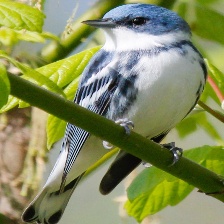
Species: CERULEAN WARBLER
Scientific name: SETOPHAGA CERULEA